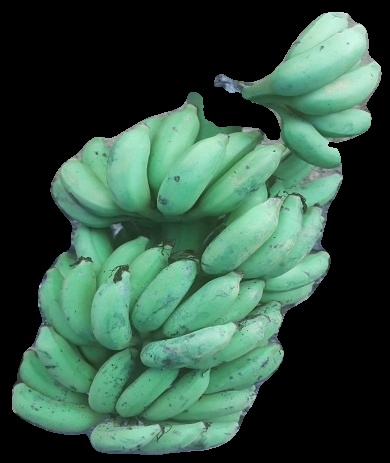
Variety: elakki-bale
Grade: grade2